Hualapai Mountains

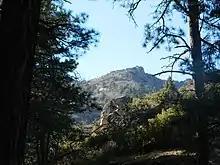
Diverse plant communities in Hualapai Mountains

The Hualapai Mountains contain a dramatic range of plant communities depending on the elevation, slope direction, and microclimate conditions of a given area.